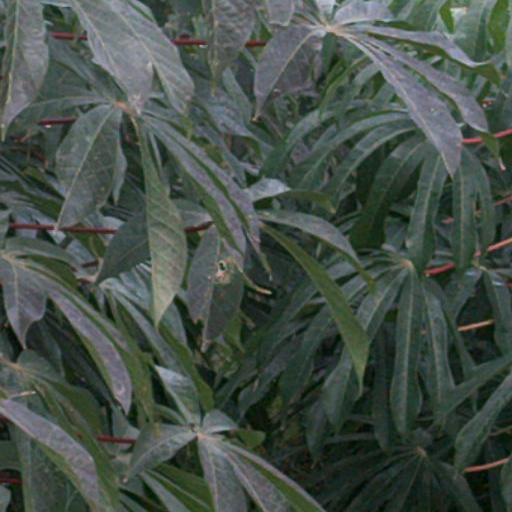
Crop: cassava